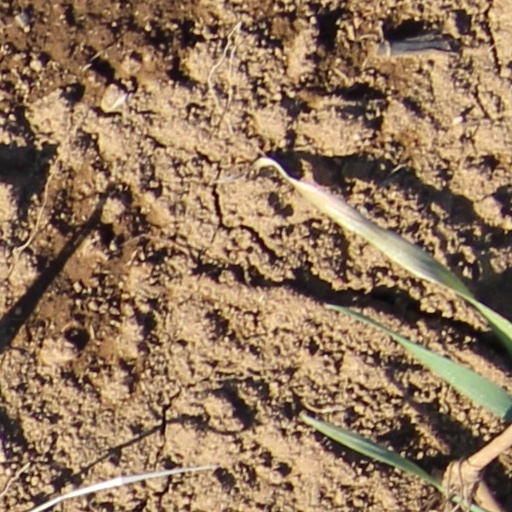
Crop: wheat